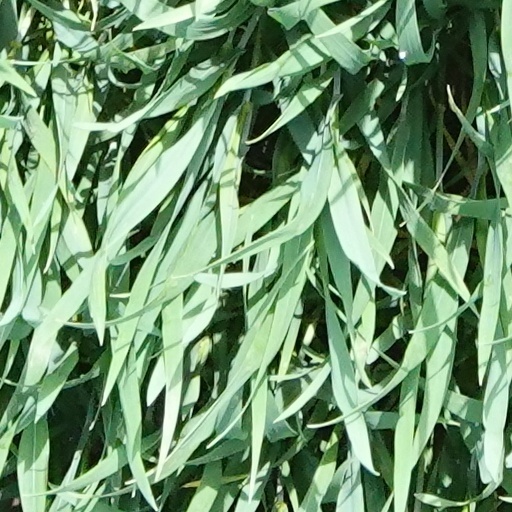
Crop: wheat